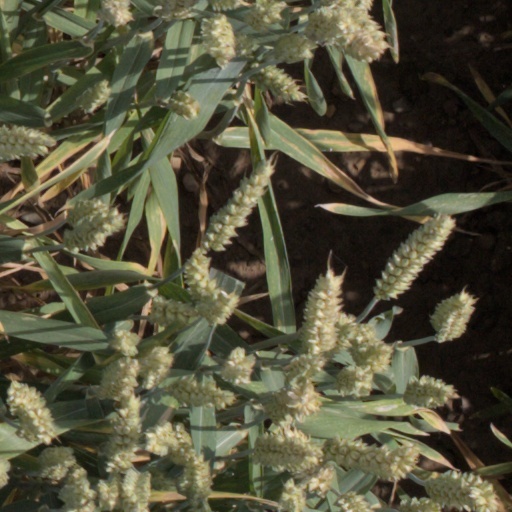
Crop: wheat